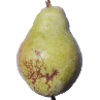
Label: Pear Williams 1